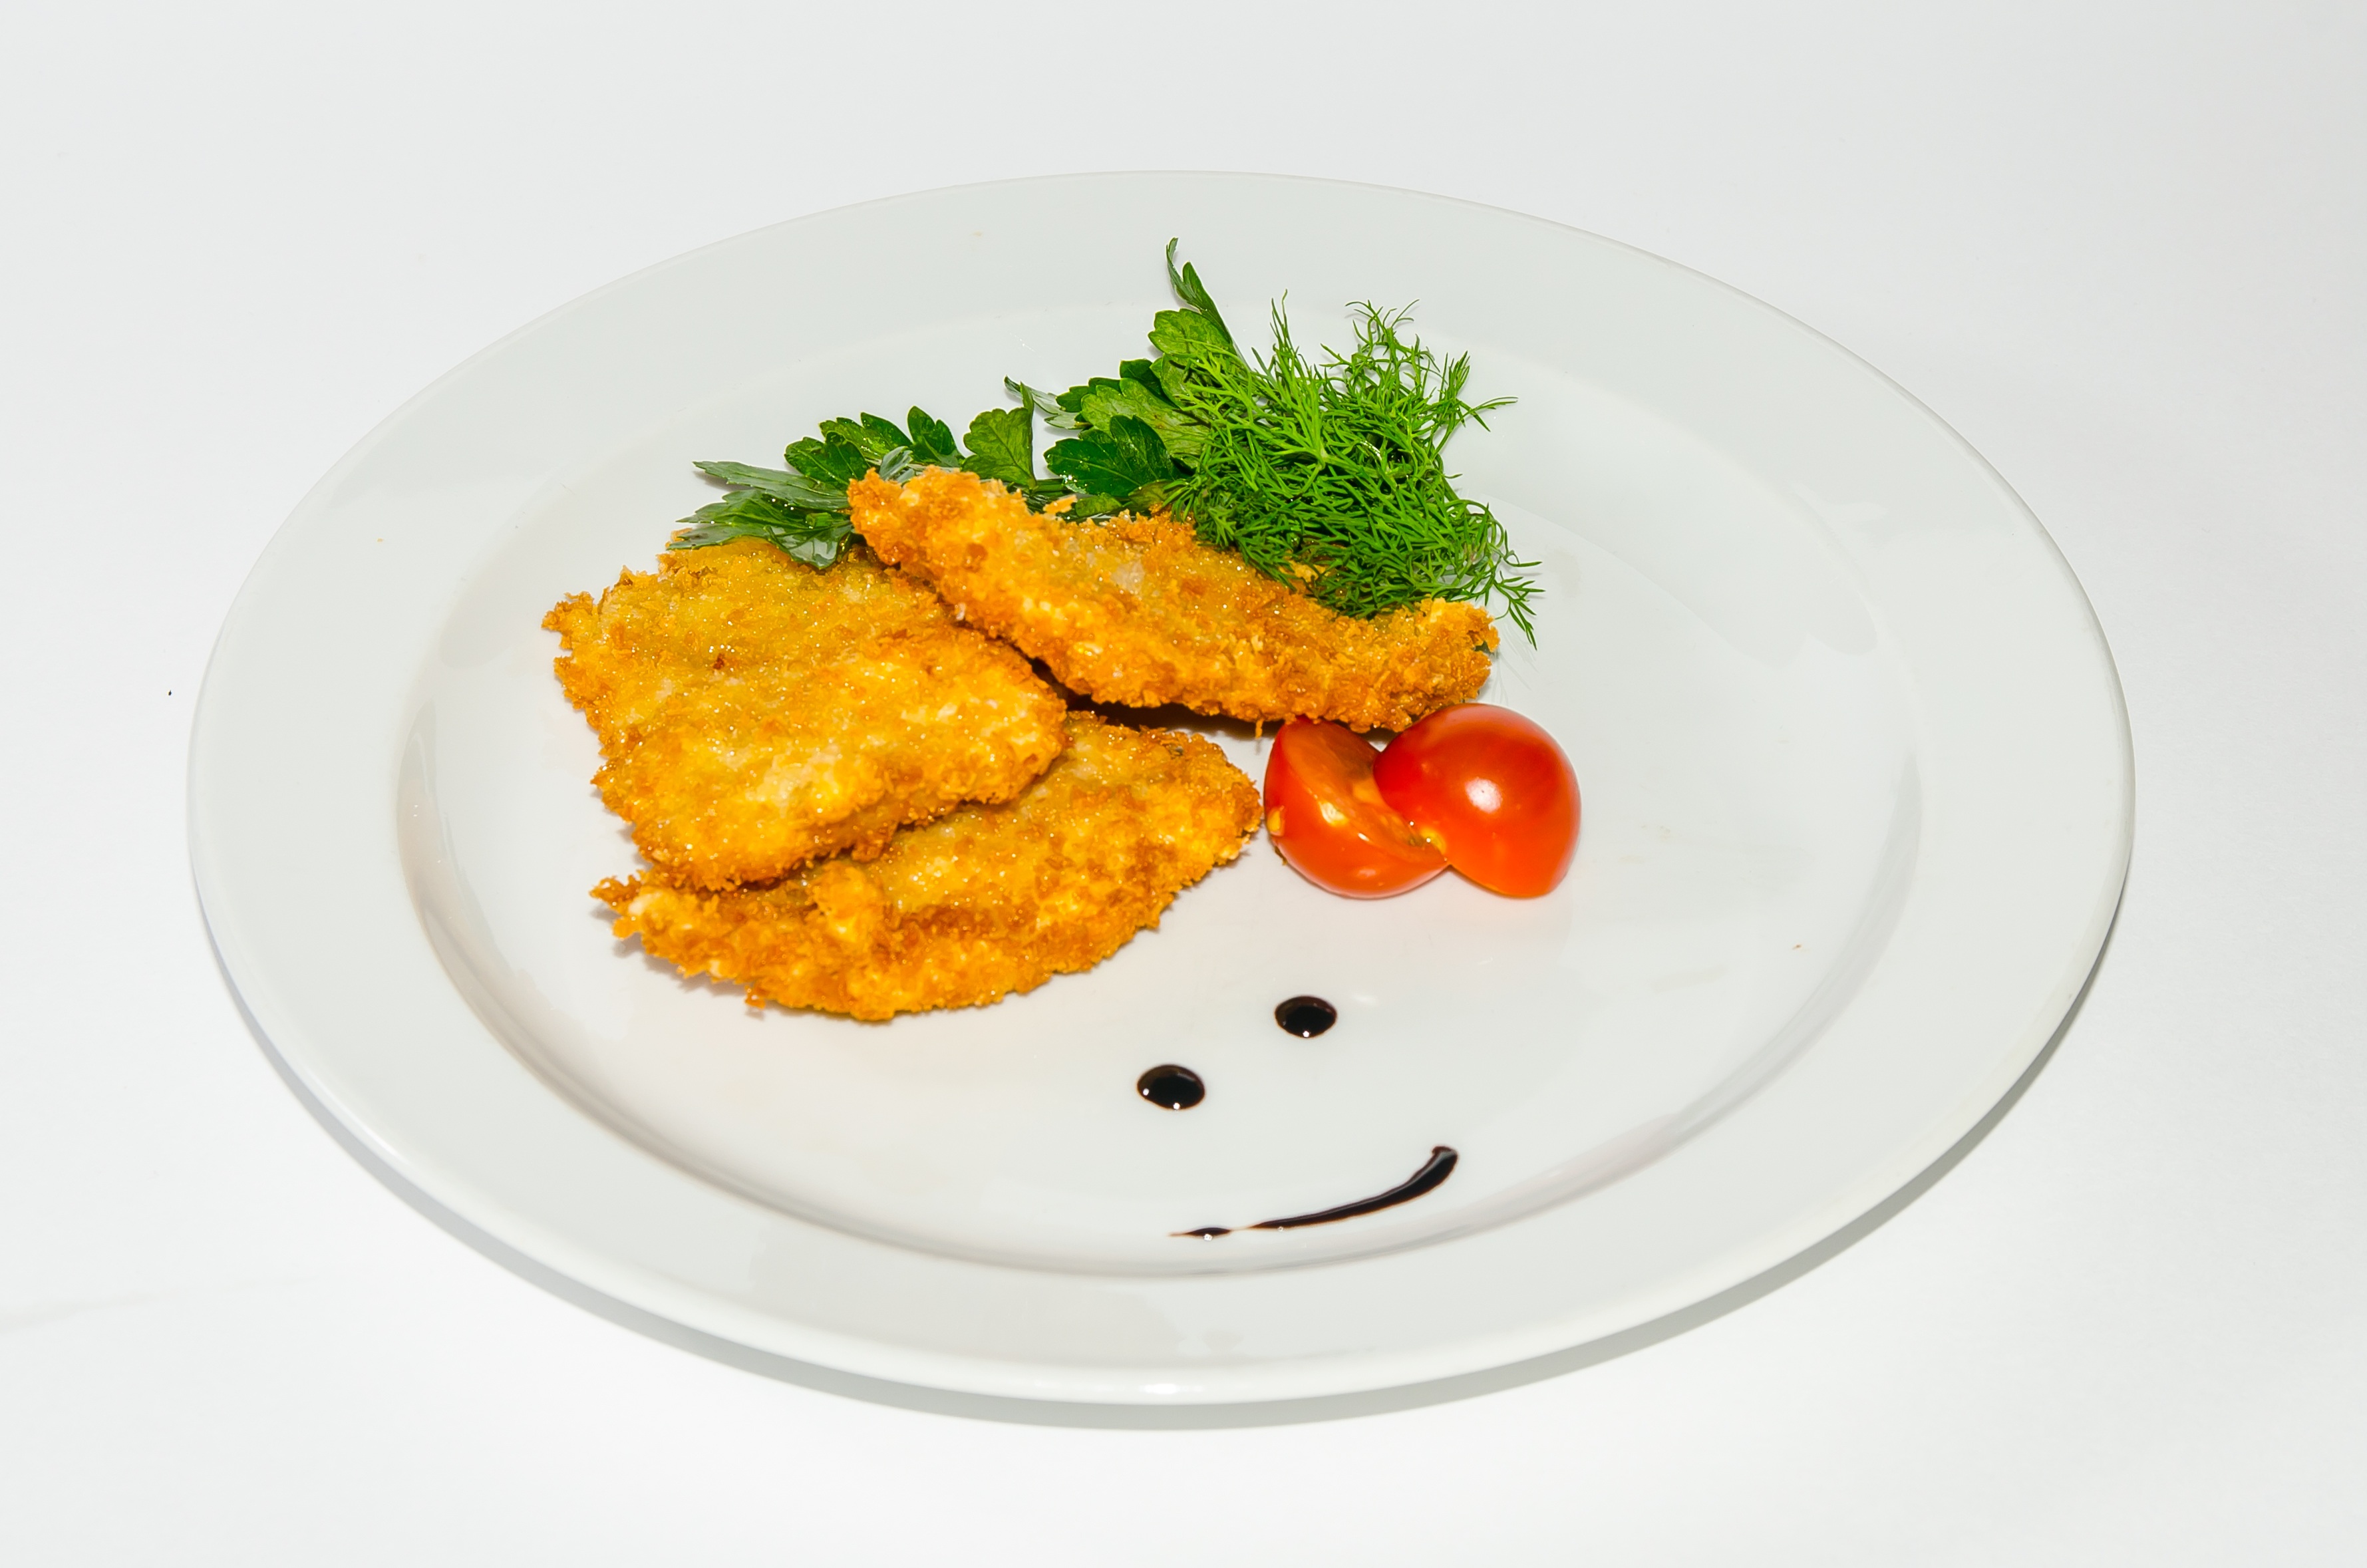
dish, meal, food, produce, fish, fast food, meat, cuisine, chicken, fried, garnish, skewers, frying, schnitzel, shish kebab, mangal, fried meat, fried food